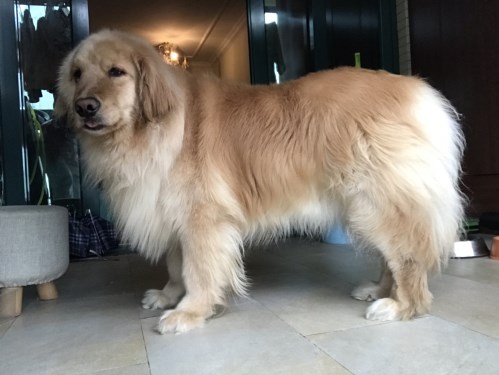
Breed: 5355-n000126-golden_retriever